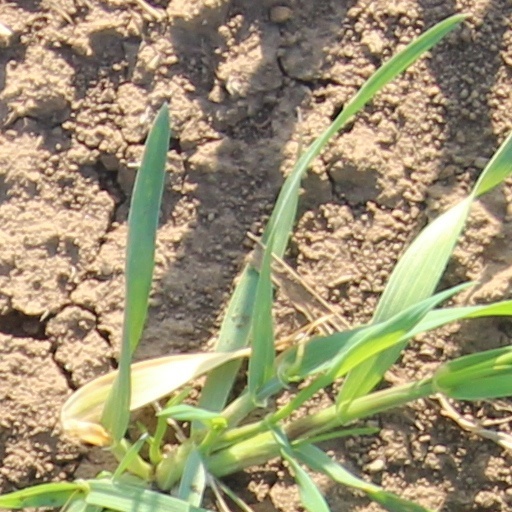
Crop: wheat